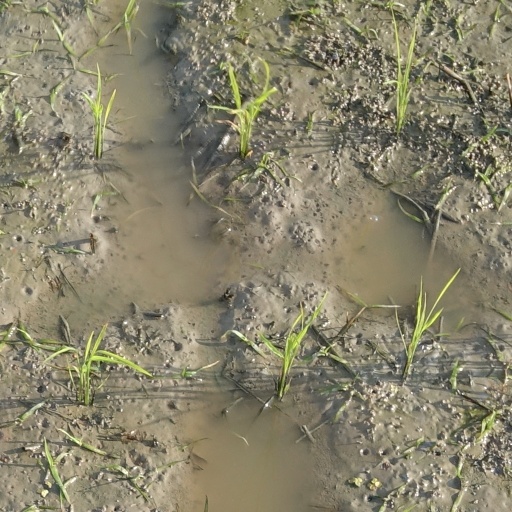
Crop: rice